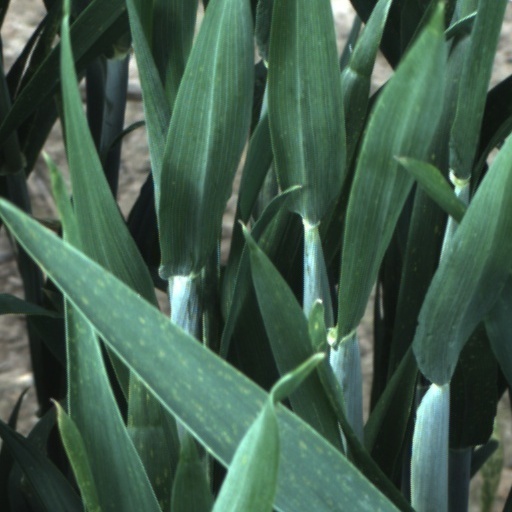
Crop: wheat